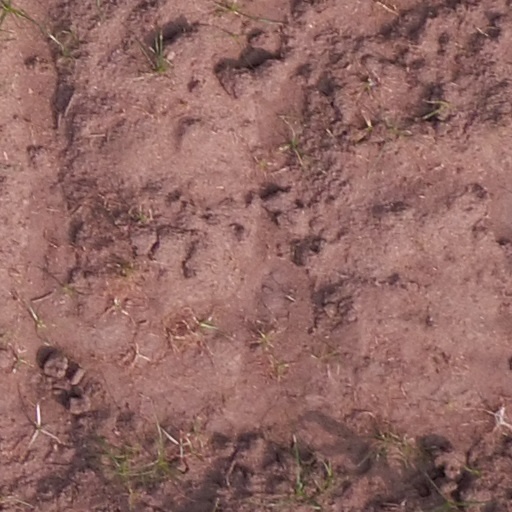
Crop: maize; corn